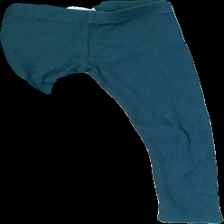
View: front
Type: Tights
Category: Children
Brand: H&M
Colors: Green
Material: 100% Cotton
Cut: Tight
Size: 116
Season: All
Price range: 50-100
Recommended usage: Reuse
Description: Green tights